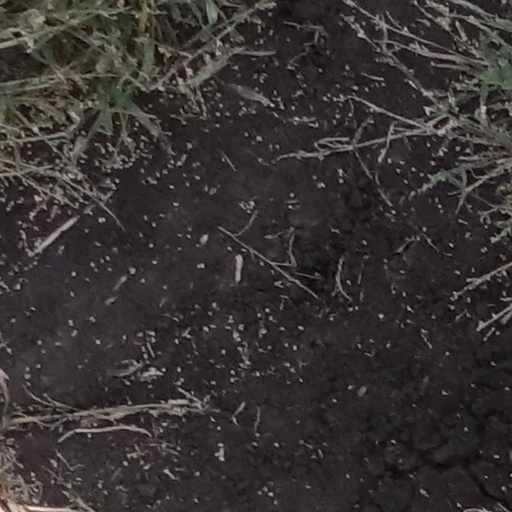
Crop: sorghum